Phaung Daw U Pagoda

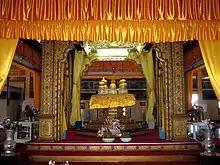
The Phaung Daw U Buddhas in the centre shrine in the main hall of the temple.

Phaung Daw U Pagoda (IPA:), also spelt Phaung Daw Oo or Hpaung Daw Oo, is a notable Buddhist pagoda in Myanmar (formerly Burma), located in the village of Ywama on Inle Lake in Shan State. The pagoda is the site of a major annual pagoda festival during which the temple's principal Buddha images are circulated on a royal barge across Inle Lake.